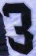
Number: 3